Ngarolamo

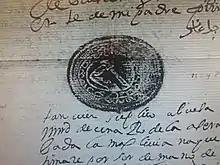
Seal of Prince Ngaro with an arm holding a "klewang" (cutlass); letter written to the Spanish authorities in 1617.

Kaicili (prince) Ngaro or Ngarolamo was the only son of Sultan Mole Majimu, being born around 1590. He was consequently groomed as Mole's successor and was co-ruling Tidore in the 1610s since his father was already quite old. Mole complained about the headstrong character of his son, who made unauthorized efforts to marry the widowed Queen of Jailolo, a princess from the rival Sultanate of Ternate. He was also a warrior of some note; in 1614 he raided Morotai, ostensibly to prevent it from moving over to Ternate and the VOC. This irritated the Spanish allies since he killed two baptized rulers and enslaved numbers of Christian people. Nor was he entirely popular among the Tidorese elite due to his habit of taking advantage of the wives of married men. His cousin and rival Kaicili Gorontalo, on the other hand, commanded much respect, though he stayed in Ternate. When the old Mole Majimu passed away in 1627, Ngarolamo nevertheless succeeded to the throne. Like his predecessors he was dependent on the Spanish who were established in a number of fortresses on Tidore Island and were the arch-rivals of the Dutch East India Company who dominated most of Maluku. There was a state of low-intensive warfare between Tidore and Ternate and their respective European allies.